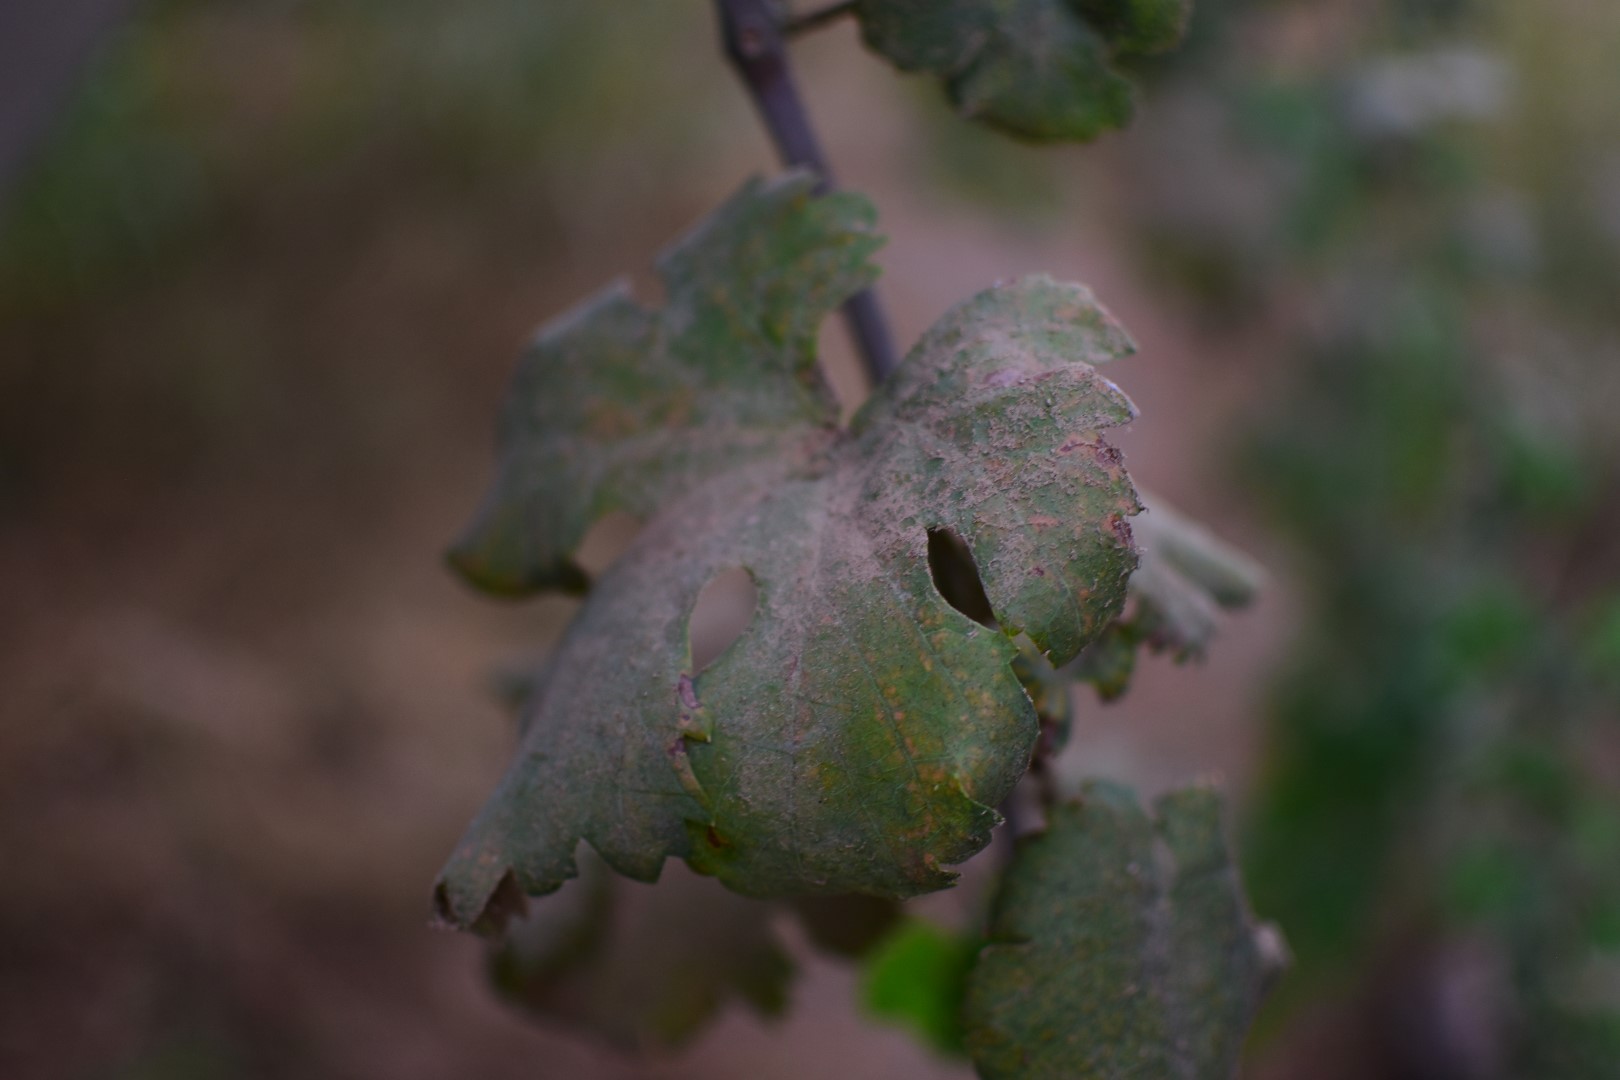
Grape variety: Aswud Balad